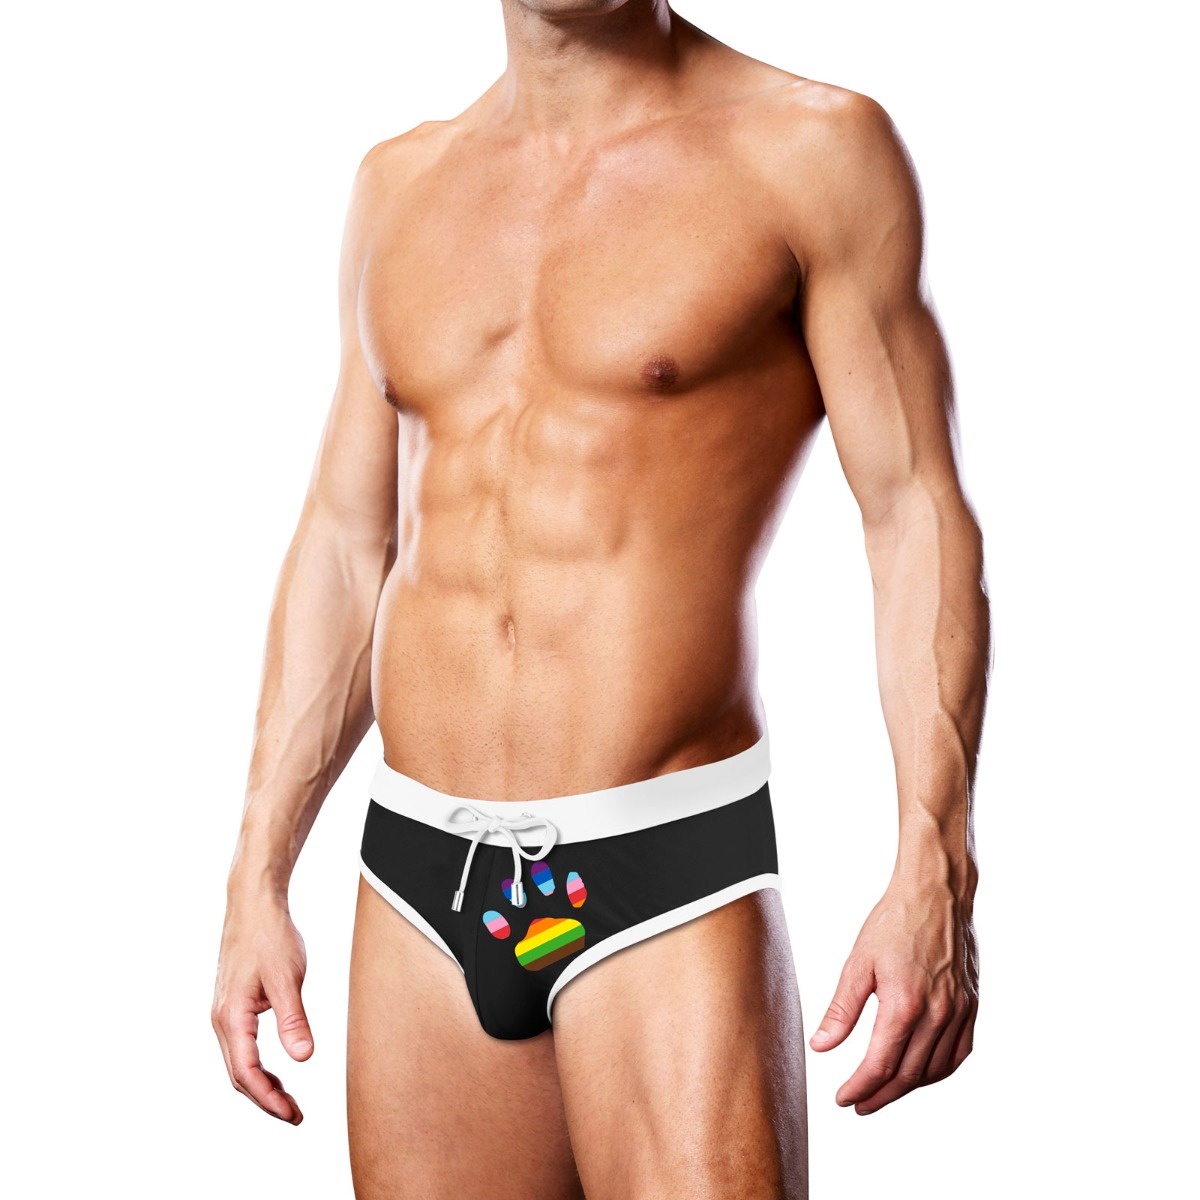
Prowler Swim Brief Black Oversized Paw XXLarge
#html-body [data-pb-style=DQVTF4V]{justify-content:flex-start;display:flex;flex-direction:column;background-position:left top;background-size:cover;background-repeat:no-repeat;background-attachment:scroll} Celebrate Pride in this sexy swim brief featuring Prowler’s signature paw print logo showcased in the vibrant colors of the LGBTQ Progress Pride flag honoring all the beautiful diverse sexual identities. Black and sleek with a stylish contrasting white waistband and leg openings this brief is comfortable to wear and features a slimming cut that is flattering to wear comfortable and lightweight for all kinds of activities from lounging and partying to swimming and more.
Brand: Prowler
Category: Apparel & Accessories > Clothing > Swimwear > Swim Briefs